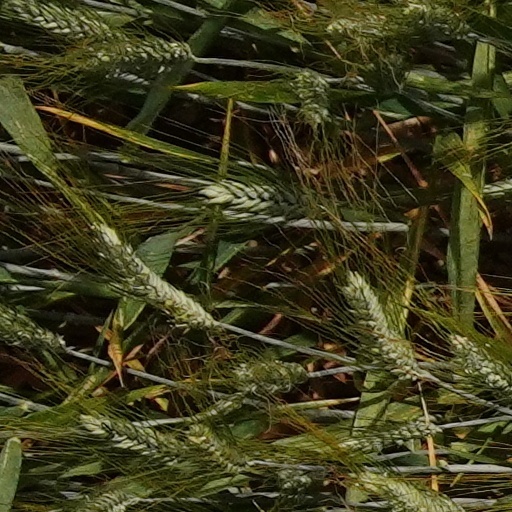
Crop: wheat